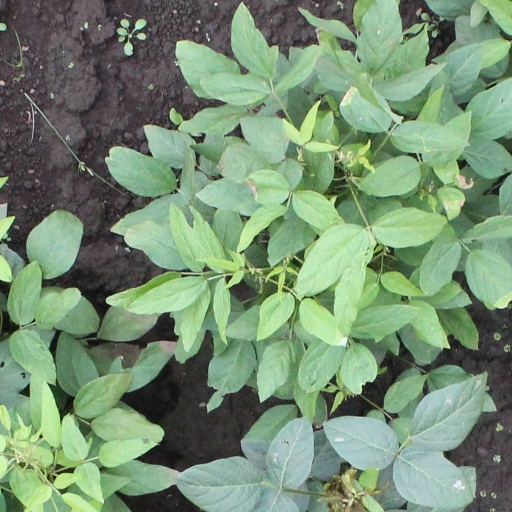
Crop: soybean